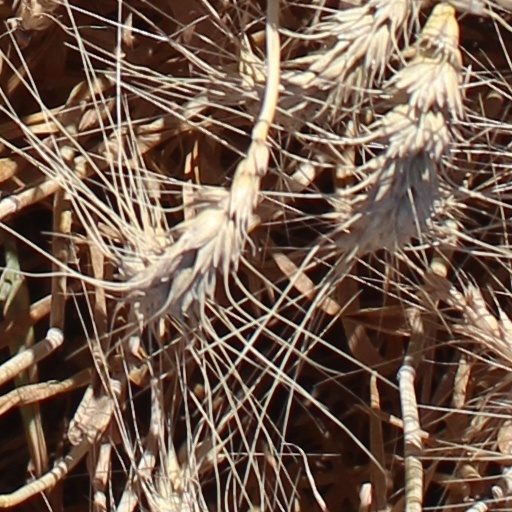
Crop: wheat